Rocky Prairie

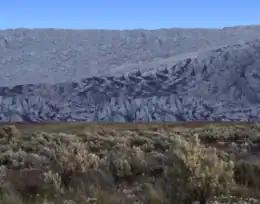
An artist's conception of what it may have looked like standing near the glacier during the Vashon Glaciation

Rocky Prairie and the other local prairies were formed around 17,000 BP (before present) during the Vashon Glaciation. The Vashon Glaciation was the time period in which the Cordilleran Ice Sheet extended south of the present-day US–Canadian border into Western Washington. The Vashon Glaciation was part of the Fraser Glaciation (the ice that had pushed through the Fraser River basin in British Columbia). This occurred during the Wisconsin Glaciation, the time period when ice sheets covered much of Canada and the northern United States. The Wisconsin Glaciation occurred during the last glacial period, a time when the Earth was more glaciated. This was the most recent glaciation of the Pleistocene Ice Age (the current ice age). The Pleistocene Ice Age is part of an even longer ice age called the Late Cenozoic Ice Age, which began 33.9 million BP with the formation of the Antarctic Ice Cap and continues to present day.